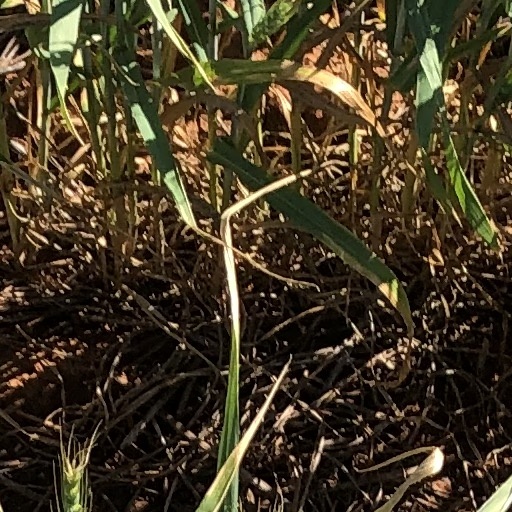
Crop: wheat